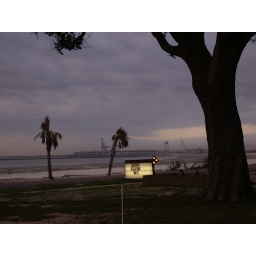
This is the inviting sign to my hotel in Gulfport, MS. The entire first floor is gone, but the rest is fine.